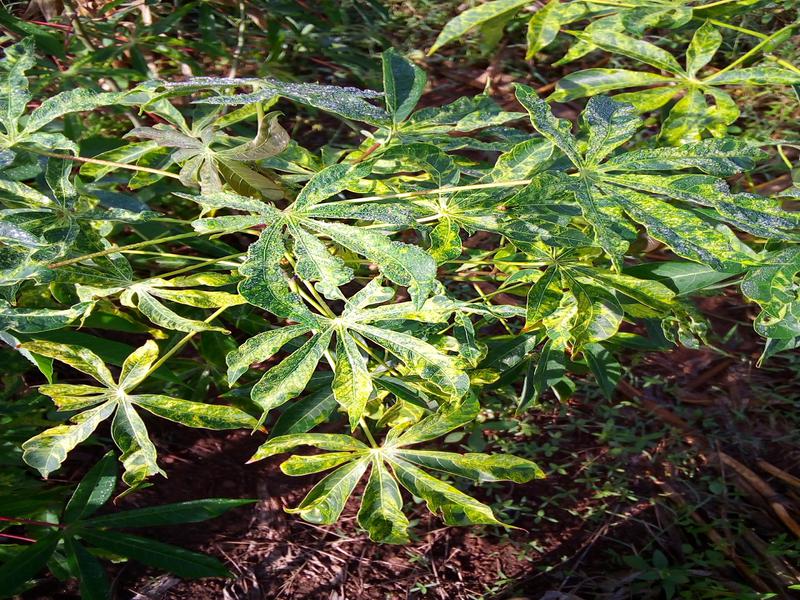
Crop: cassava
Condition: mosaic_disease